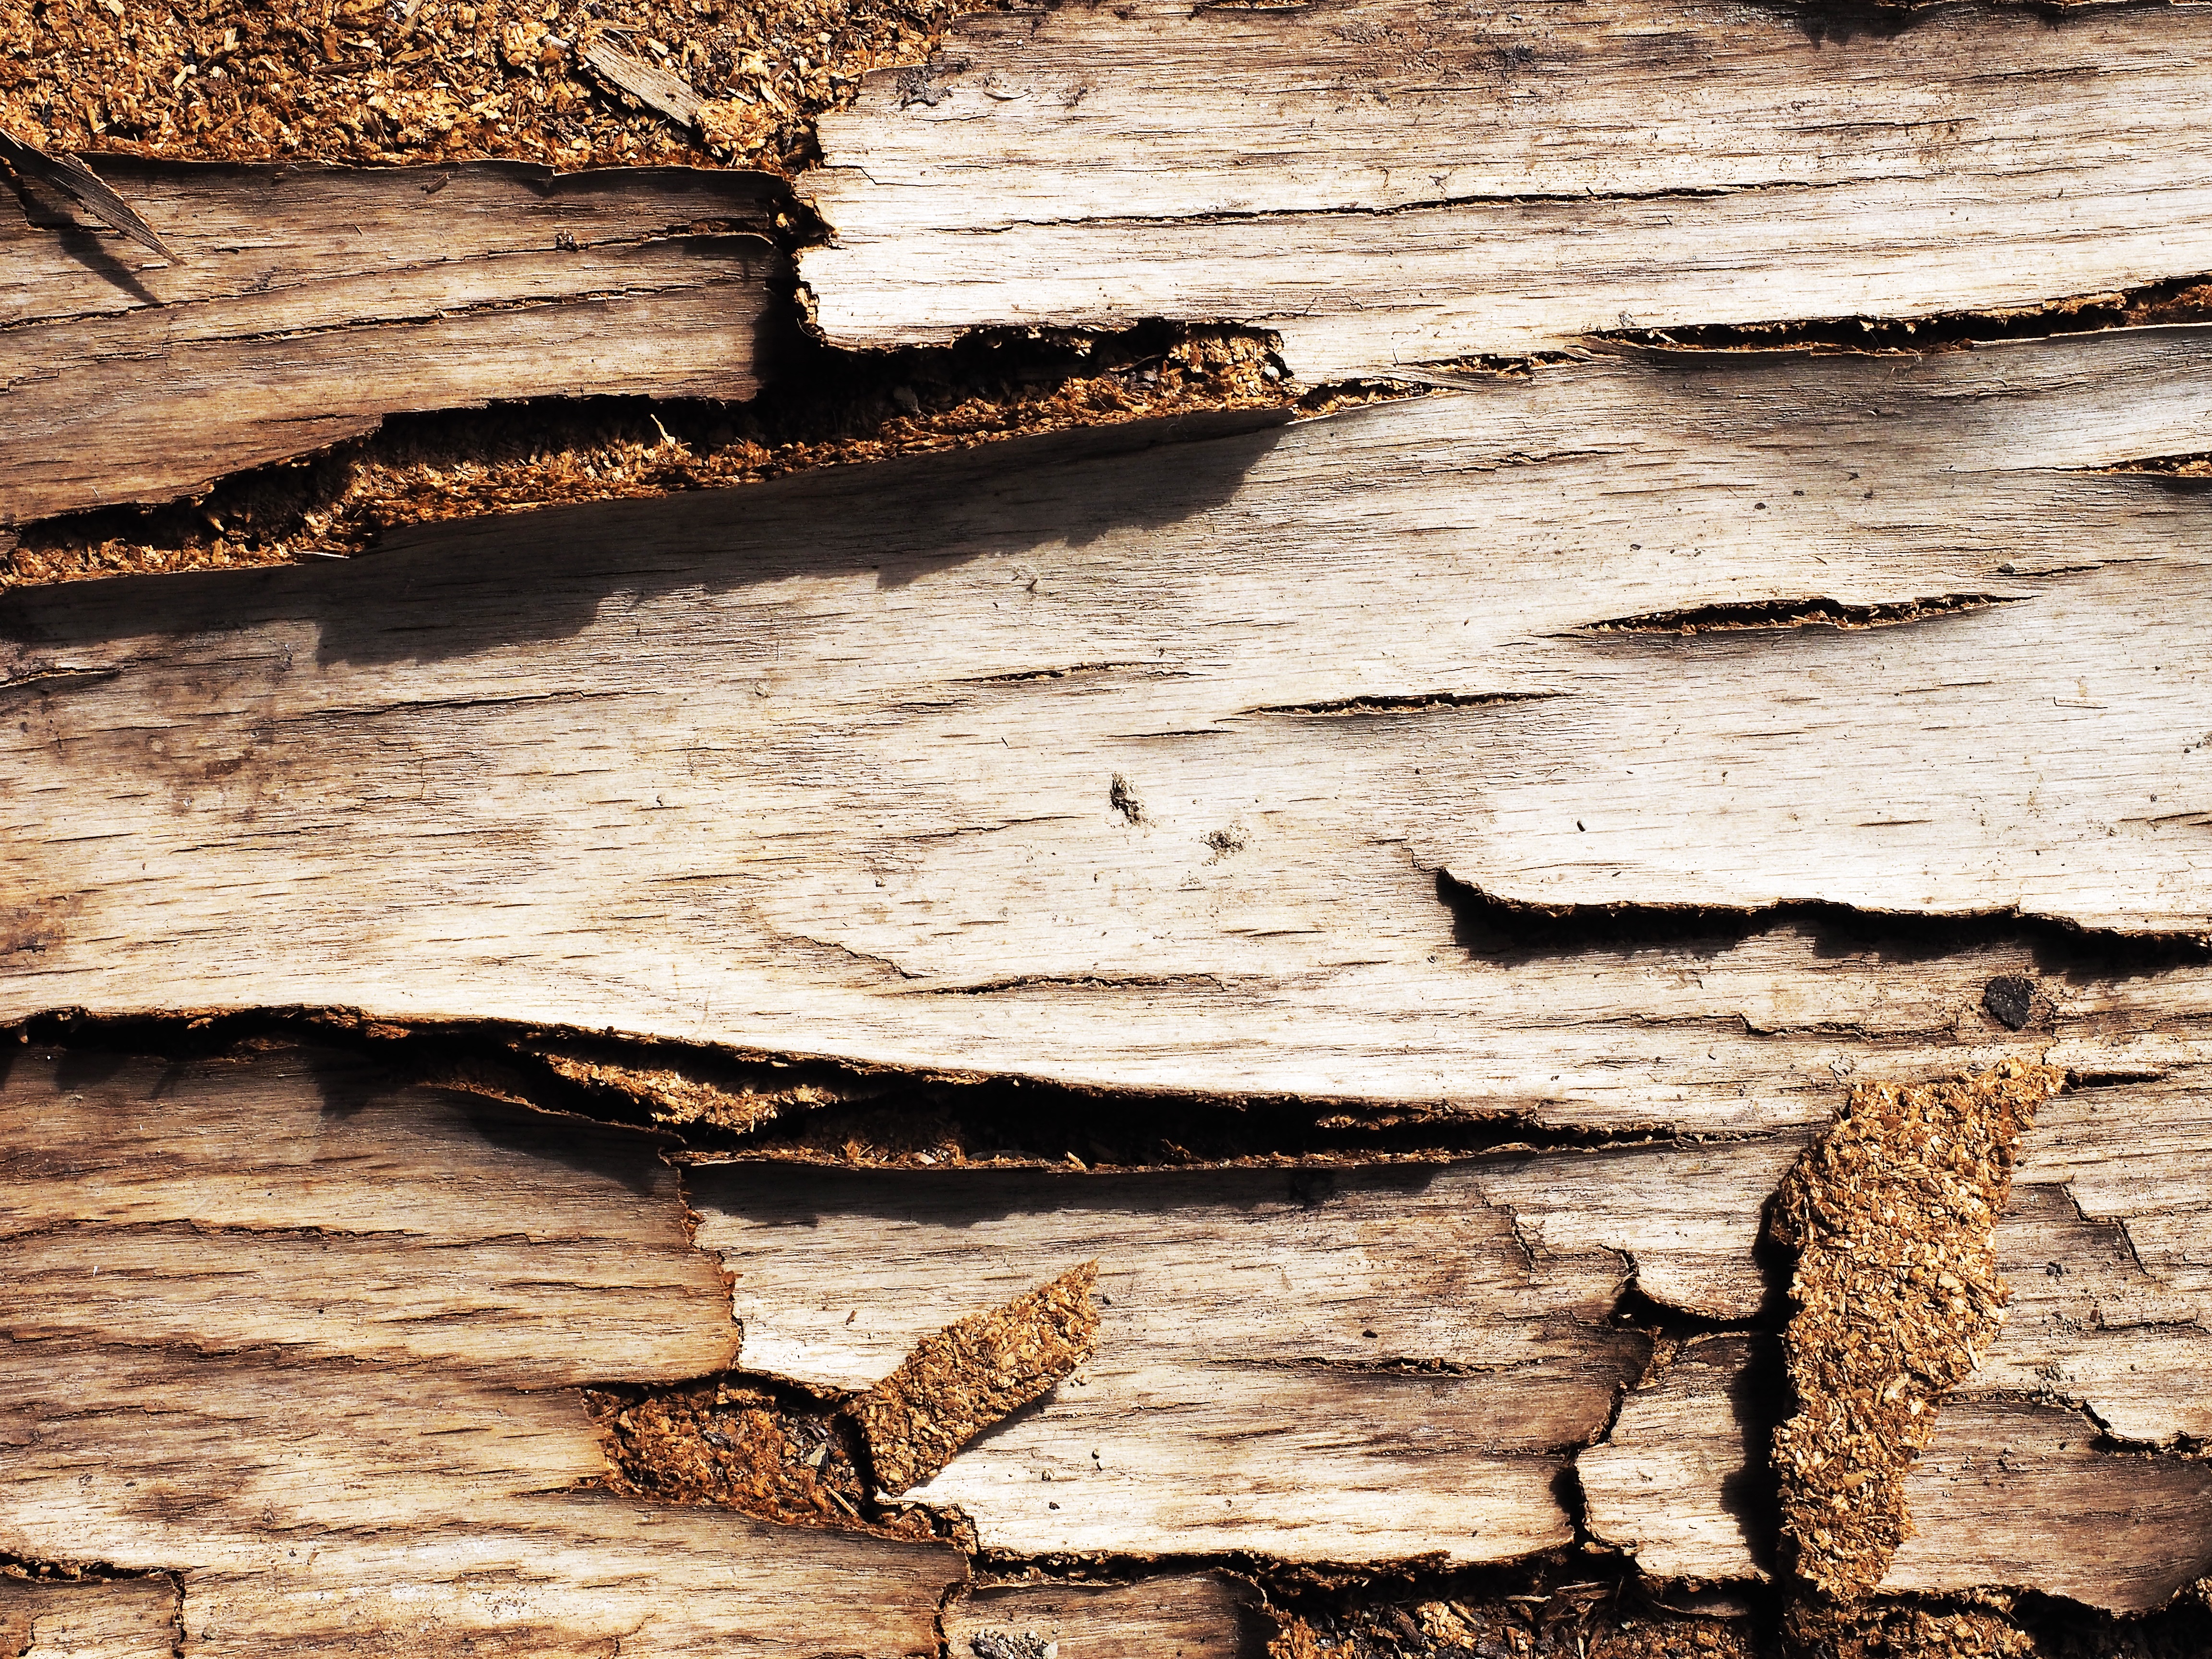
tree, nature, rock, branch, plant, board, wood, grain, texture, trunk, old, wall, bark, environment, pattern, natural, brown, soil, grunge, rough, stone wall, lumber, material, surface, geology, wooden, timber, old wood, wood texture, wooden texture, wood texture background, woody plant